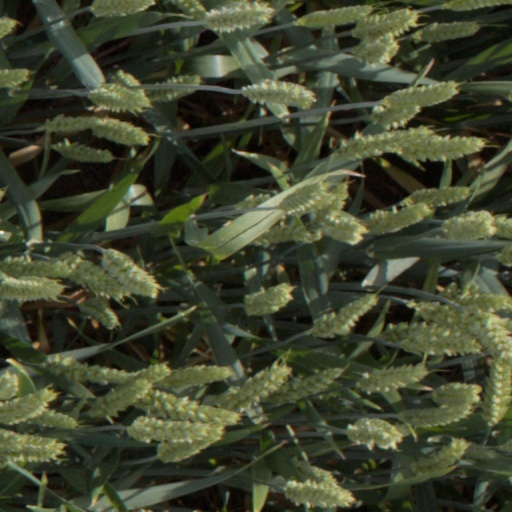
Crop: wheat